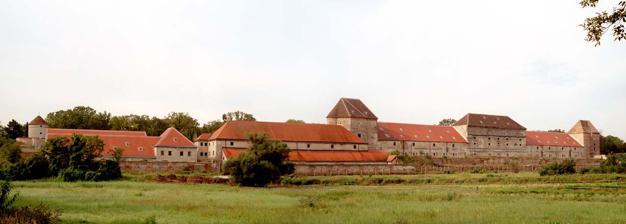
Building: Schloss Neugebäude
Country: Austria
Year built: 1569
Main building, 2005 condition Neugebäude Palace ( German : Schloss Neugebäude ) is a large Mannerist castle complex in the Simmering district of Vienna , Austria . It was built from 1569 onwards at the behest of the Habsburg Emperor Maximilian II . The site of the palace is said to be where the Ottoman Sultan Suleiman the Magnificent 's tent was erected during the 1529 Siege of Vienna . The palace was modeled after it. It fell into disuse in the 17th century and today stands in ruins. Protected as a historical monument Since the 1970s, various efforts have been made to restore the site. [ vague ] In 1922, Clemens Holzmeister 's architectural designs for Austria's first crematorium placed Feuerhalle Simmering into the walled gardens of the derelict Schloss Neugebäude, thus putting the former palace gardens with its many ancient trees (designated natural monuments ) to new use as an urn burial ground. References